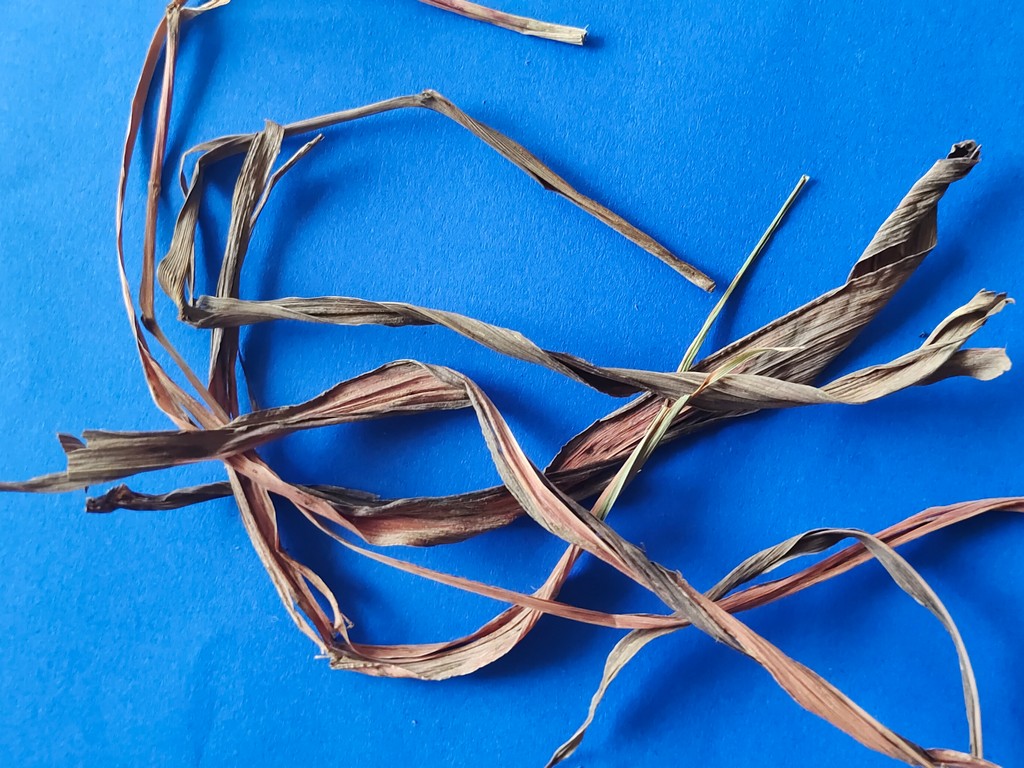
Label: Dried